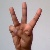
The image shows a hand gesture representing the letter 'W' in Indian Sign Language.